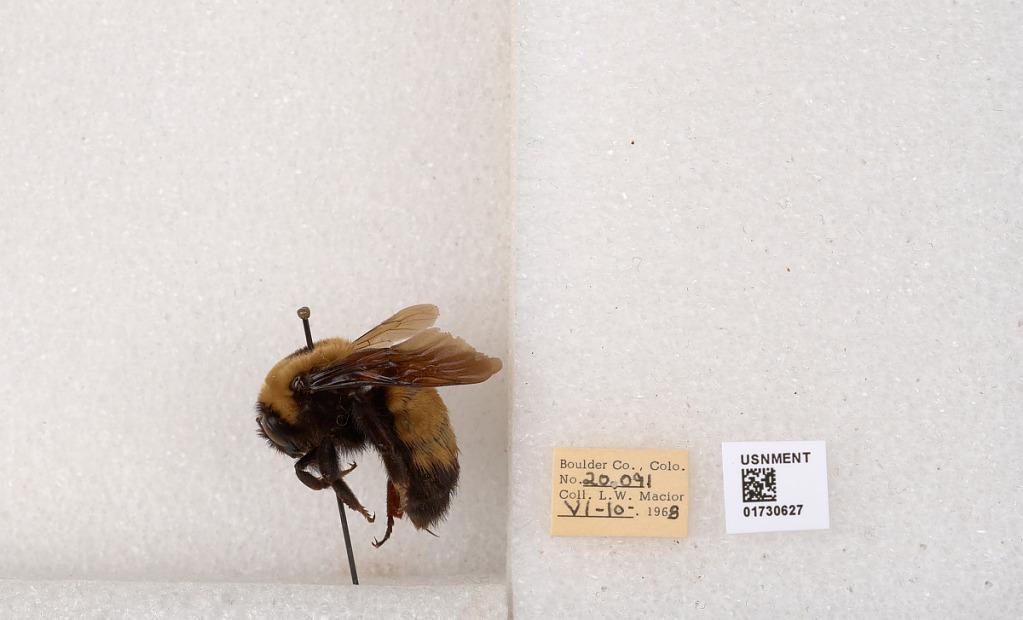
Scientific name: Bombus (Bombus) nevadensis Cresson
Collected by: L. Macior
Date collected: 1968-6-10
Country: United States
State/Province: Colorado
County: Boulder
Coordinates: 40.0925, -105.358